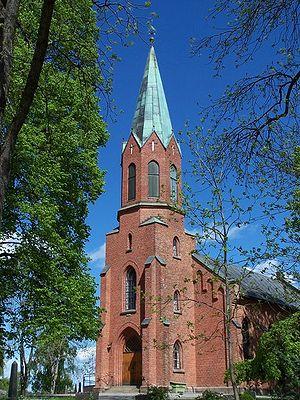
Ås est une kommune de Norvège. Elle est située dans le comté d'Akershus. La ville de Ås, à 42 km au sud-est d'Oslo, héberge l'institut Bioforsk et l'université norvégienne pour les sciences de la vie.